William Mitchell (philosopher)

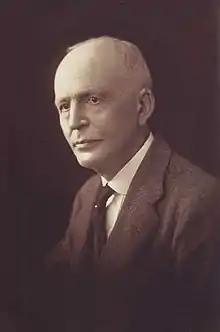
Mitchell in 1941

Sir William Mitchell (27 March 186124 June 1962) was an Australian philosopher and academic. He was Professor of English Language, Literature, Mental and Moral Philosophy at the University of Adelaide from 1894–1922, Vice-Chancellor 1916–1942 and Chancellor 1942–1948.